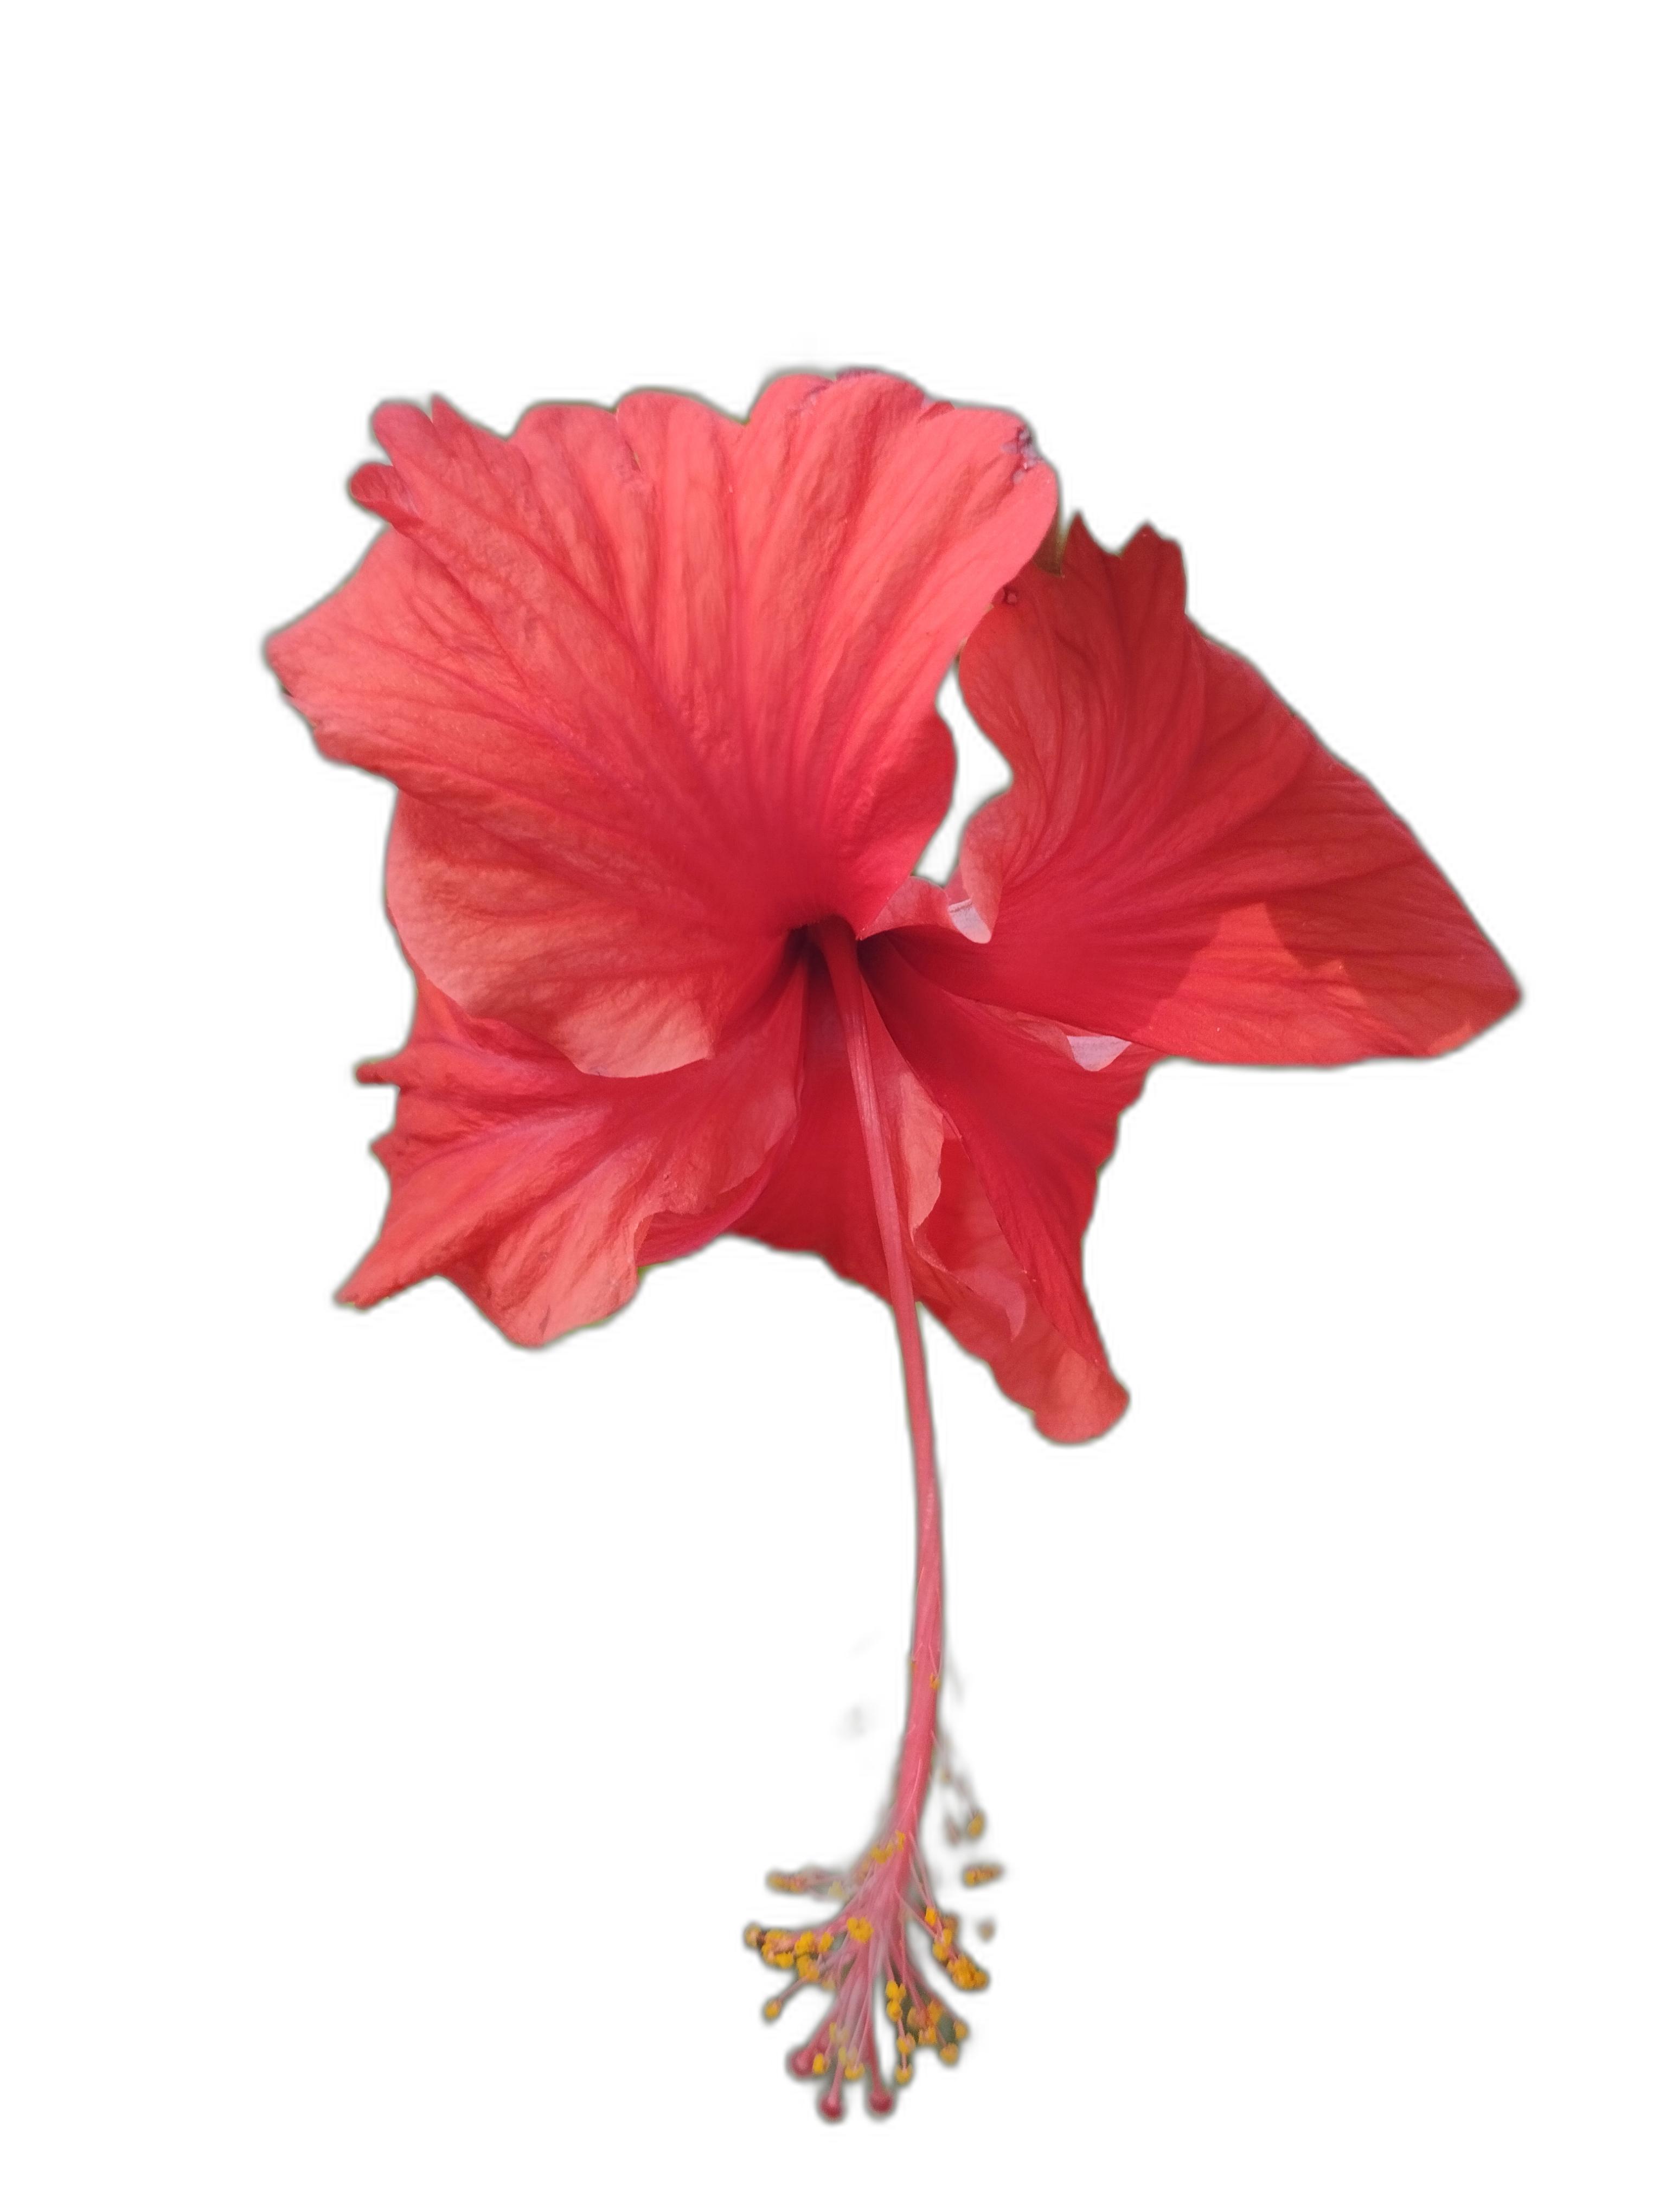
Label: Hibiscus